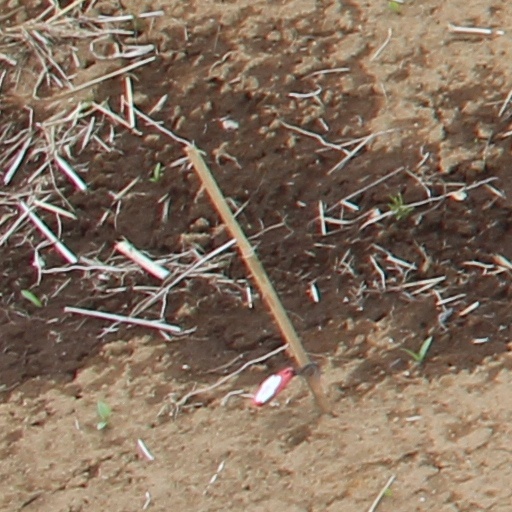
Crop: wheat